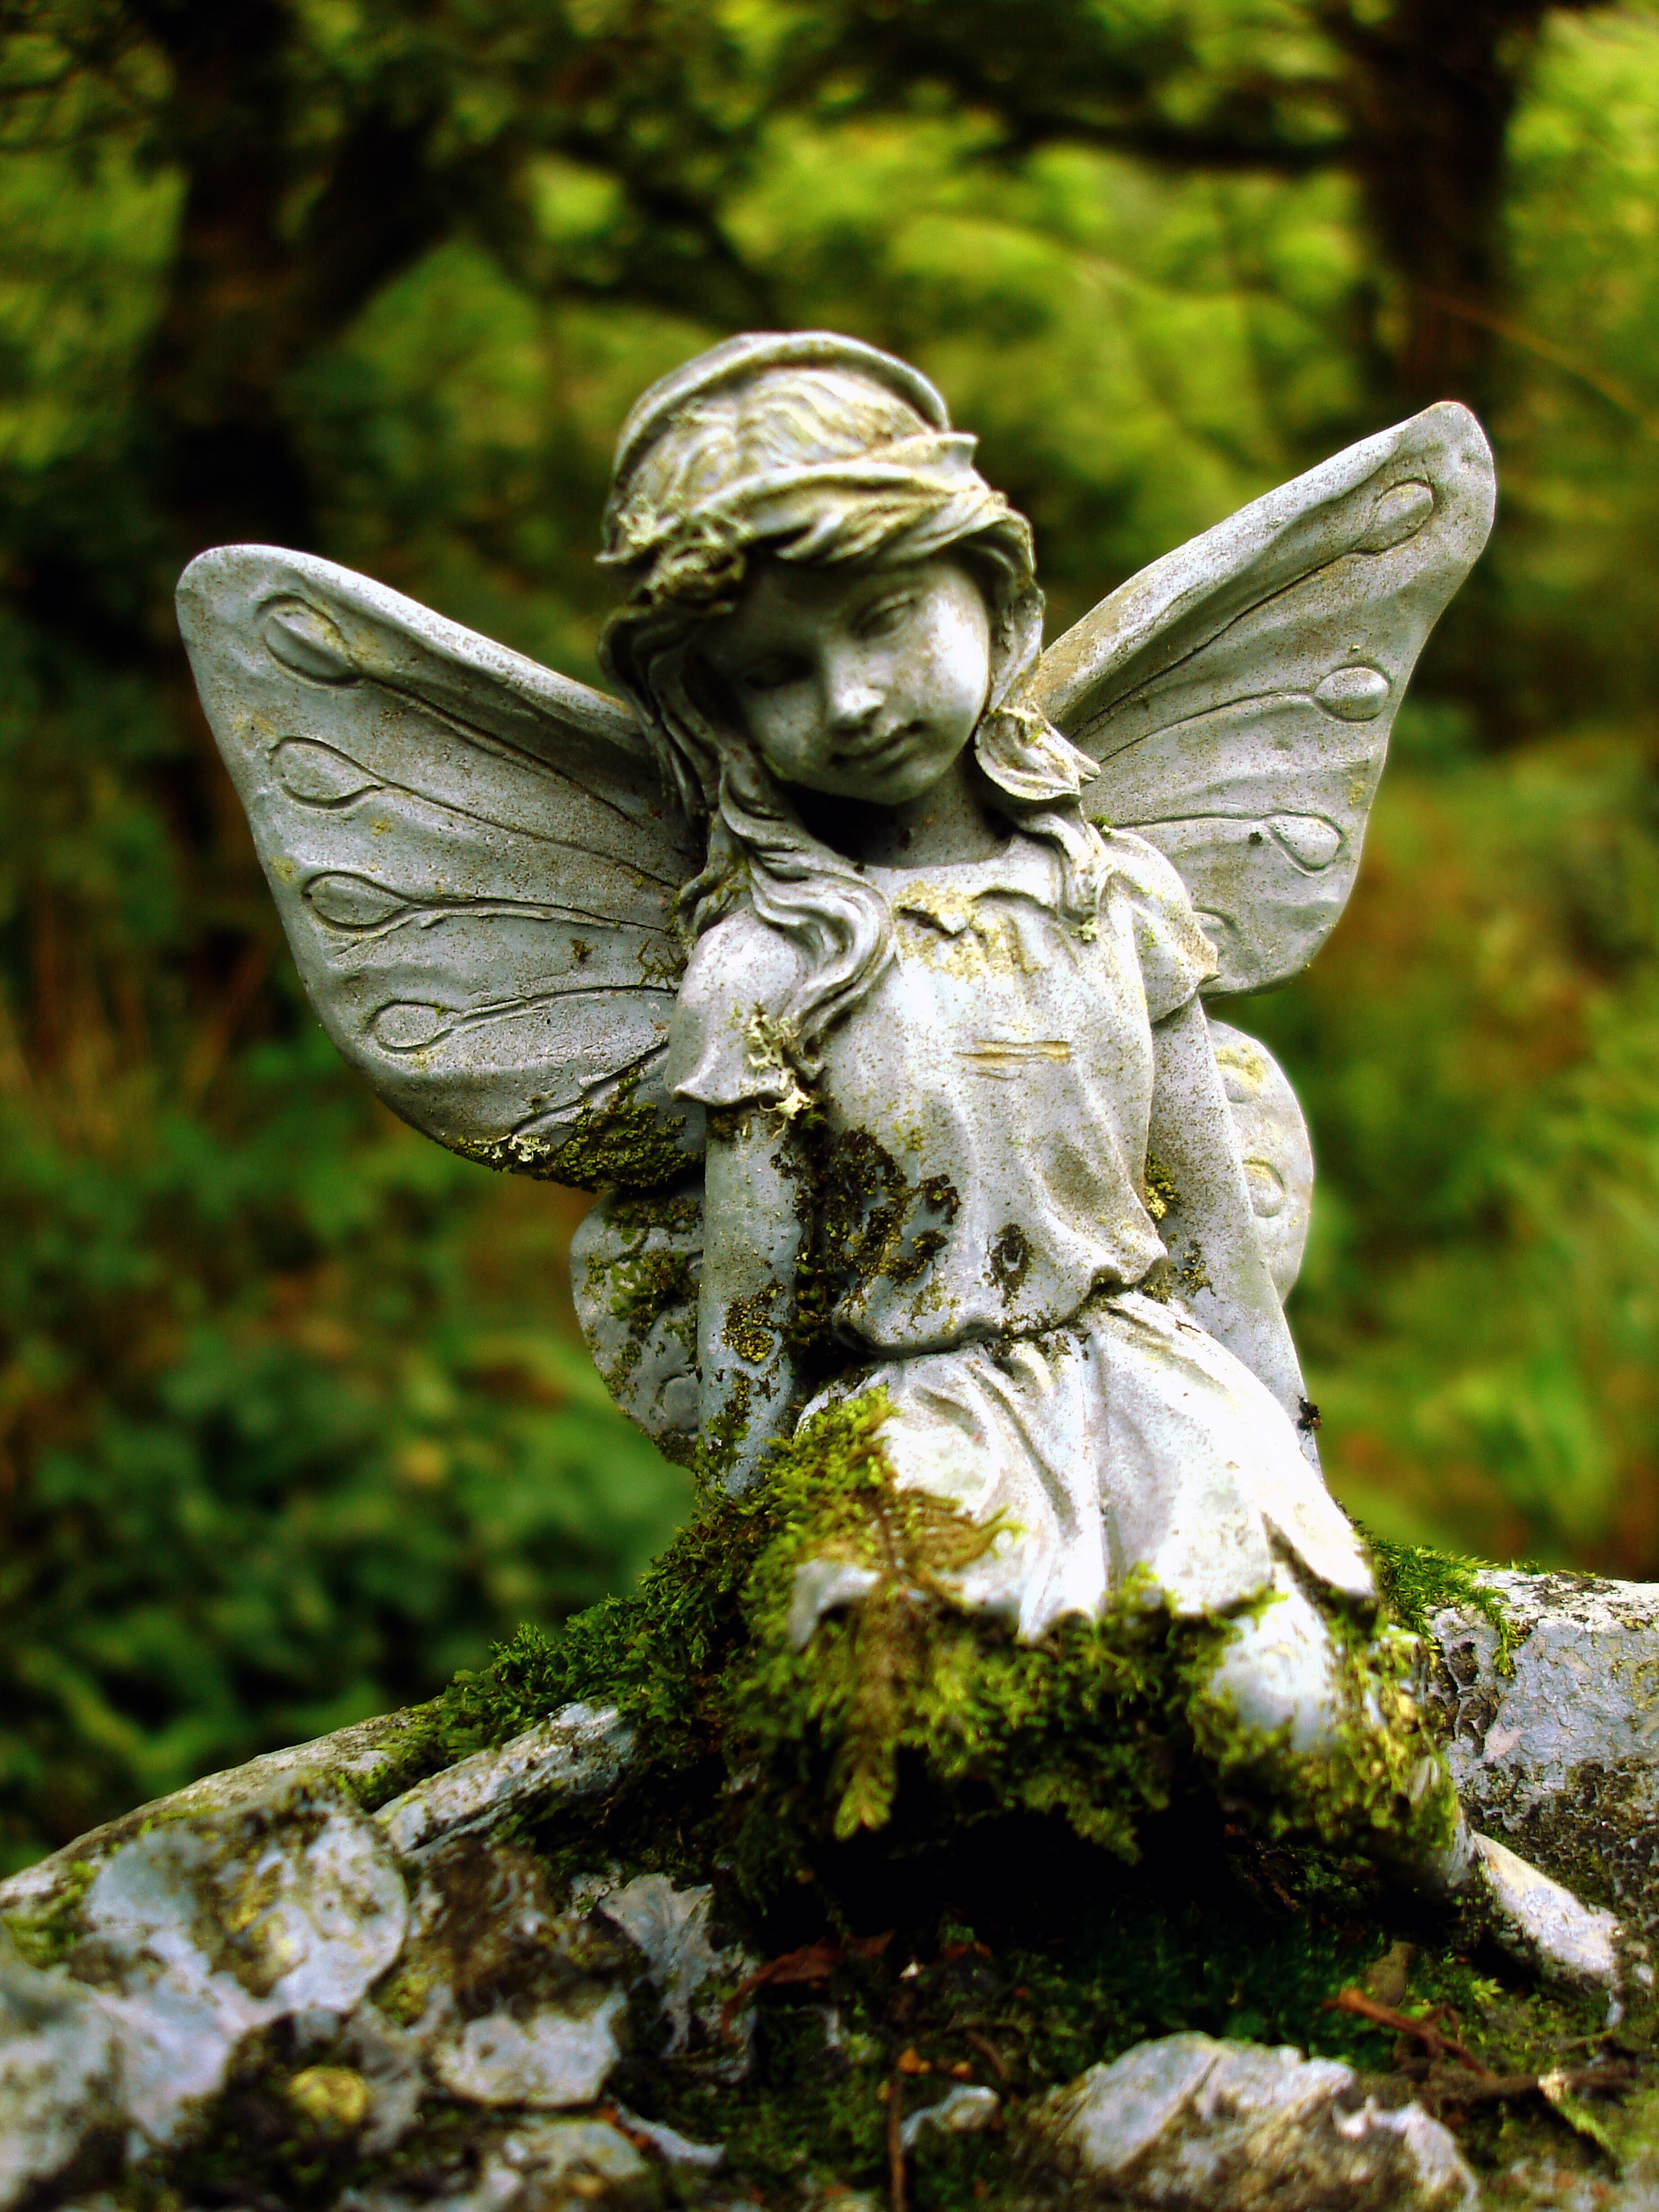
wing, girl, flower, stone, monument, moss, statue, green, abandoned, sculpture, angel, dress, wings, mygearandme, woodland, fairy, fictional character